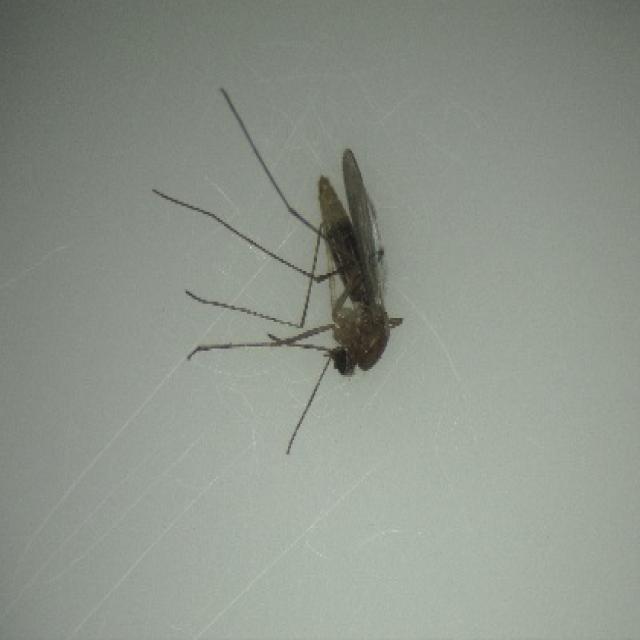
Species: culex_pipiens